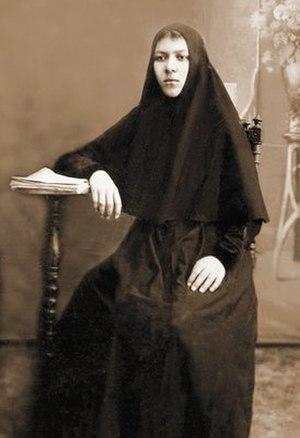
Un épimandylion ou apostolnik est le vêtement que portent les religieuses de l'Église orthodoxe. C'est un voile qui couvre la tête, le cou, les épaules et le haut du corps, ne laissant paraître que le visage. Il est le plus souvent noir, plus rarement gris ou blanc. Ce voile est porté dès le noviciat.